FitzGerald Special

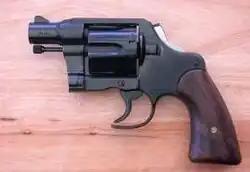
The Fitz Special.

The Fitz Gerald Special, "Fitz Special", or "Fitz Colt" is a snubnosed revolver concept that was pioneered by John Henry Fitzgerald (also known as "Fitz"), an employee of Colt Firearms from 1918 to 1944.